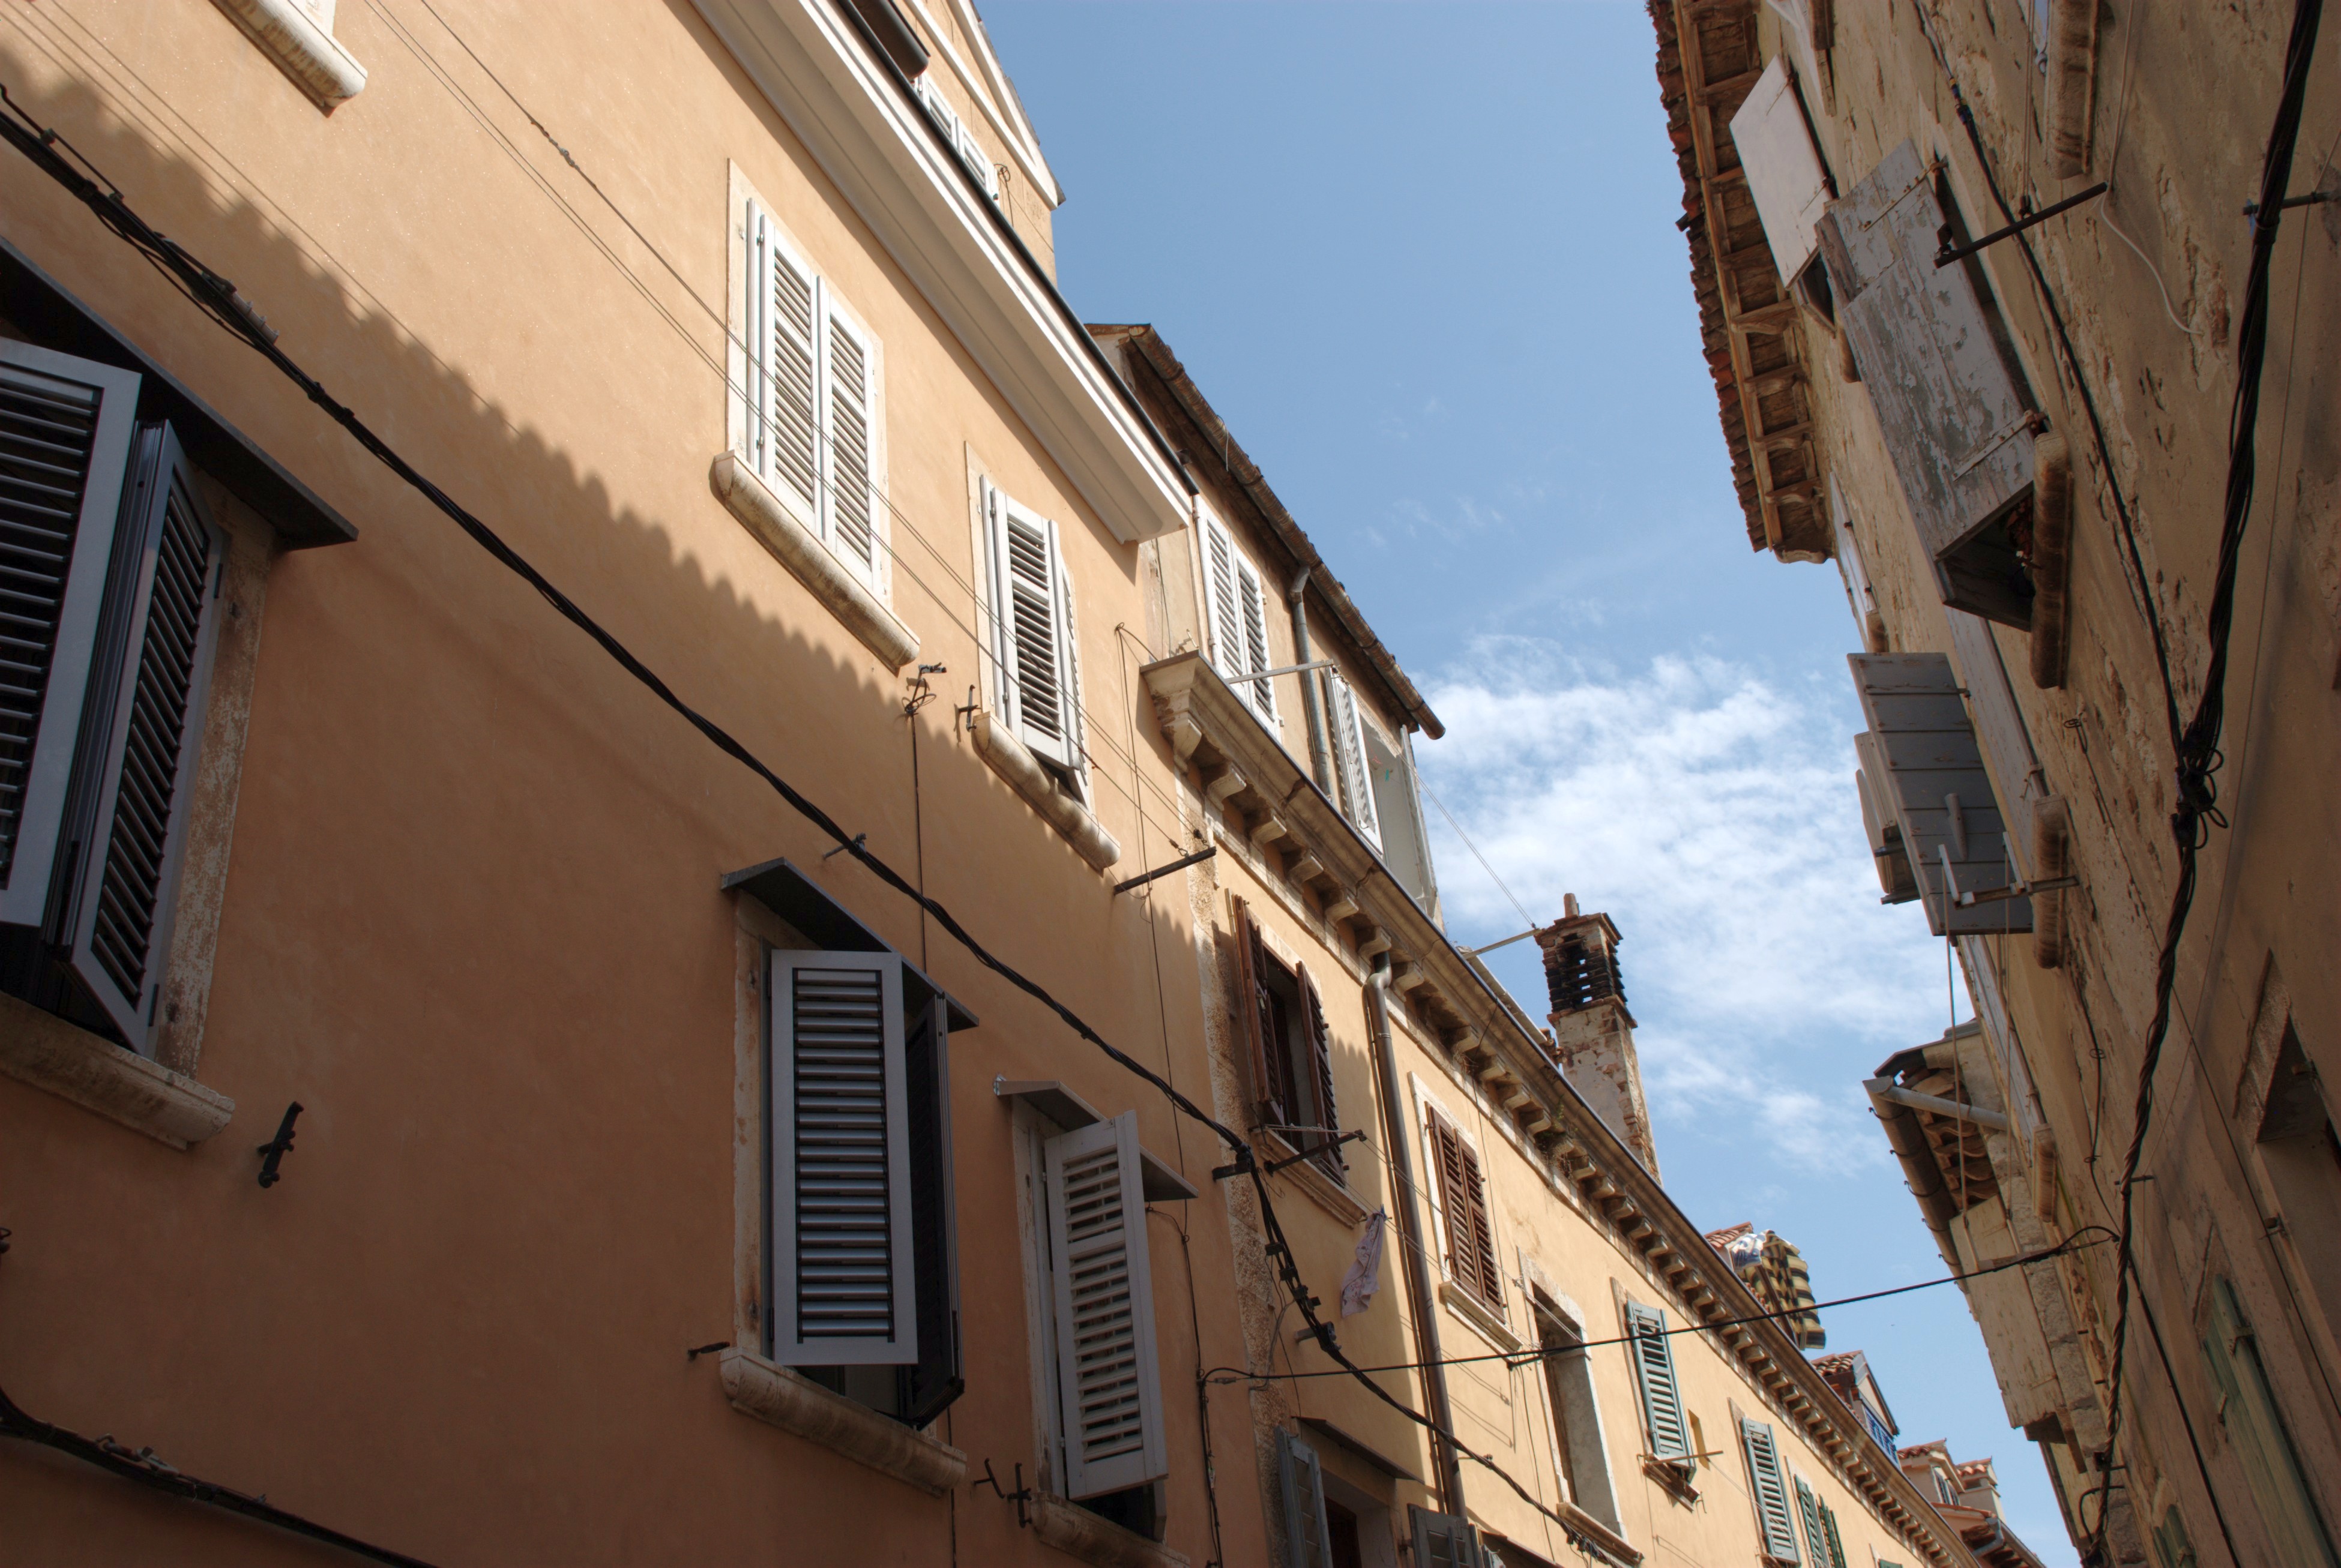
architecture, road, street, house, town, alley, city, wall, cityscape, downtown, europe, facade, nikon, apartment, croatia, d80, istria, adriatic, nikond80, soe, rovigno, rovinj, jadran, istra, neighbourhood, urban area, human settlement